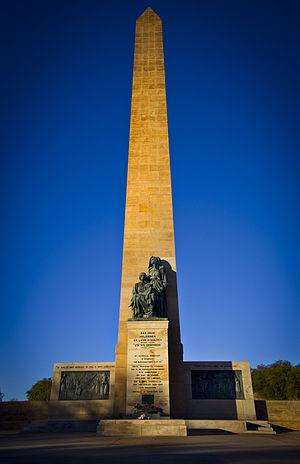
Bloemfontein est une ville d'Afrique du Sud et traditionnellement la capitale judiciaire du pays depuis 1910 jusqu'à l'instauration de la Cour constitutionnelle d'Afrique du Sud, à Johannesbourg. Elle fut également la capitale de la république boer de l'État libre d'Orange de 1854 à 1902, celle de la colonie de la rivière Orange de 1902 à 1910 puis le chef-lieu de la province de l'état libre d'Orange au sein du dominion de l'union de l'Afrique du Sud et de la république d'Afrique du Sud.
Durant la Seconde guerre des Boers, l'armée impériale britannique crée une série de camps de concentration destinés à interner la population civile boer et indigène. Ces camps étant mal administrés et surpeuplés, une mortalité effroyable s'y développe, notamment à cause d'épidémie de rougeole et de typhus.